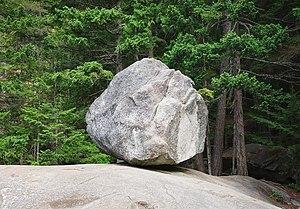
En géologie, un bloc désigne un fragment de roche de taille supérieure à 25,6 cm de diamètre selon l'échelle de Udden-Wentworth, ou -8 Φ selon l'échelle de Krumbein.